Sapaudia

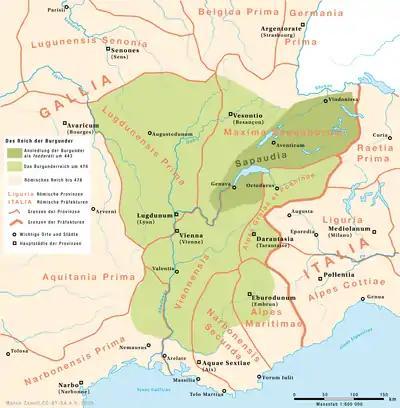
Sapaudia in 443 (dark green) in the Kingdom of Burgundy (light green). It covered most of the Swiss Plateau.

Sapaudia or Sabaudia was an Alpine territory of Late antiquity and the Early Middle Ages.